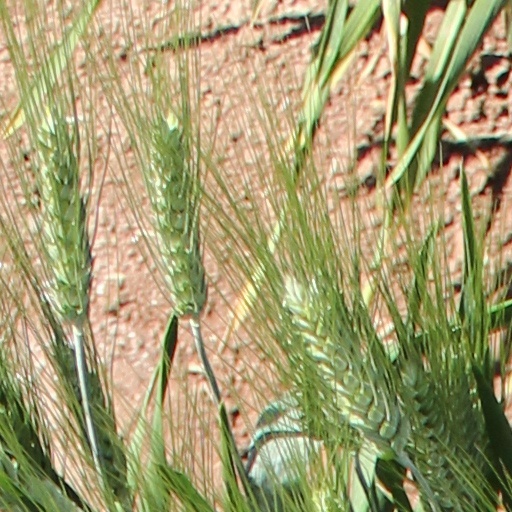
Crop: wheat